Ara Papian

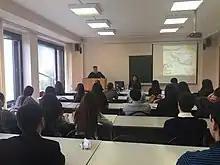

Ara Papian (born June 6, 1961) is an Armenian lawyer, historian and diplomat. He served as Armenia's Ambassador to Canada from 2000 to 2006. He is currently the president of the "Modus Vivendi" Center for Social Science.